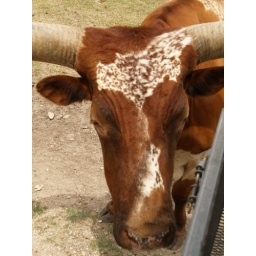
Alvin Texas bayou wildlife park animals and birds run or Roam freely in a natural habitat 2008 Zoo